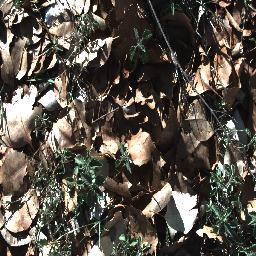
Label: negative